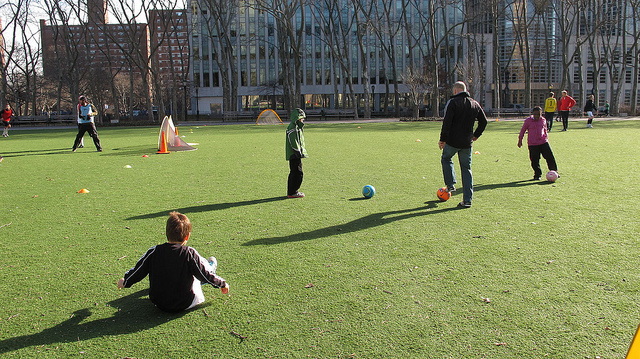
một số người đang ở trên sân cỏ chơi đá banh